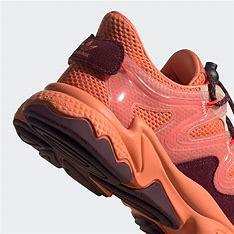
Brand: Adidas
Model: Ozweego